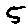
Label: 5